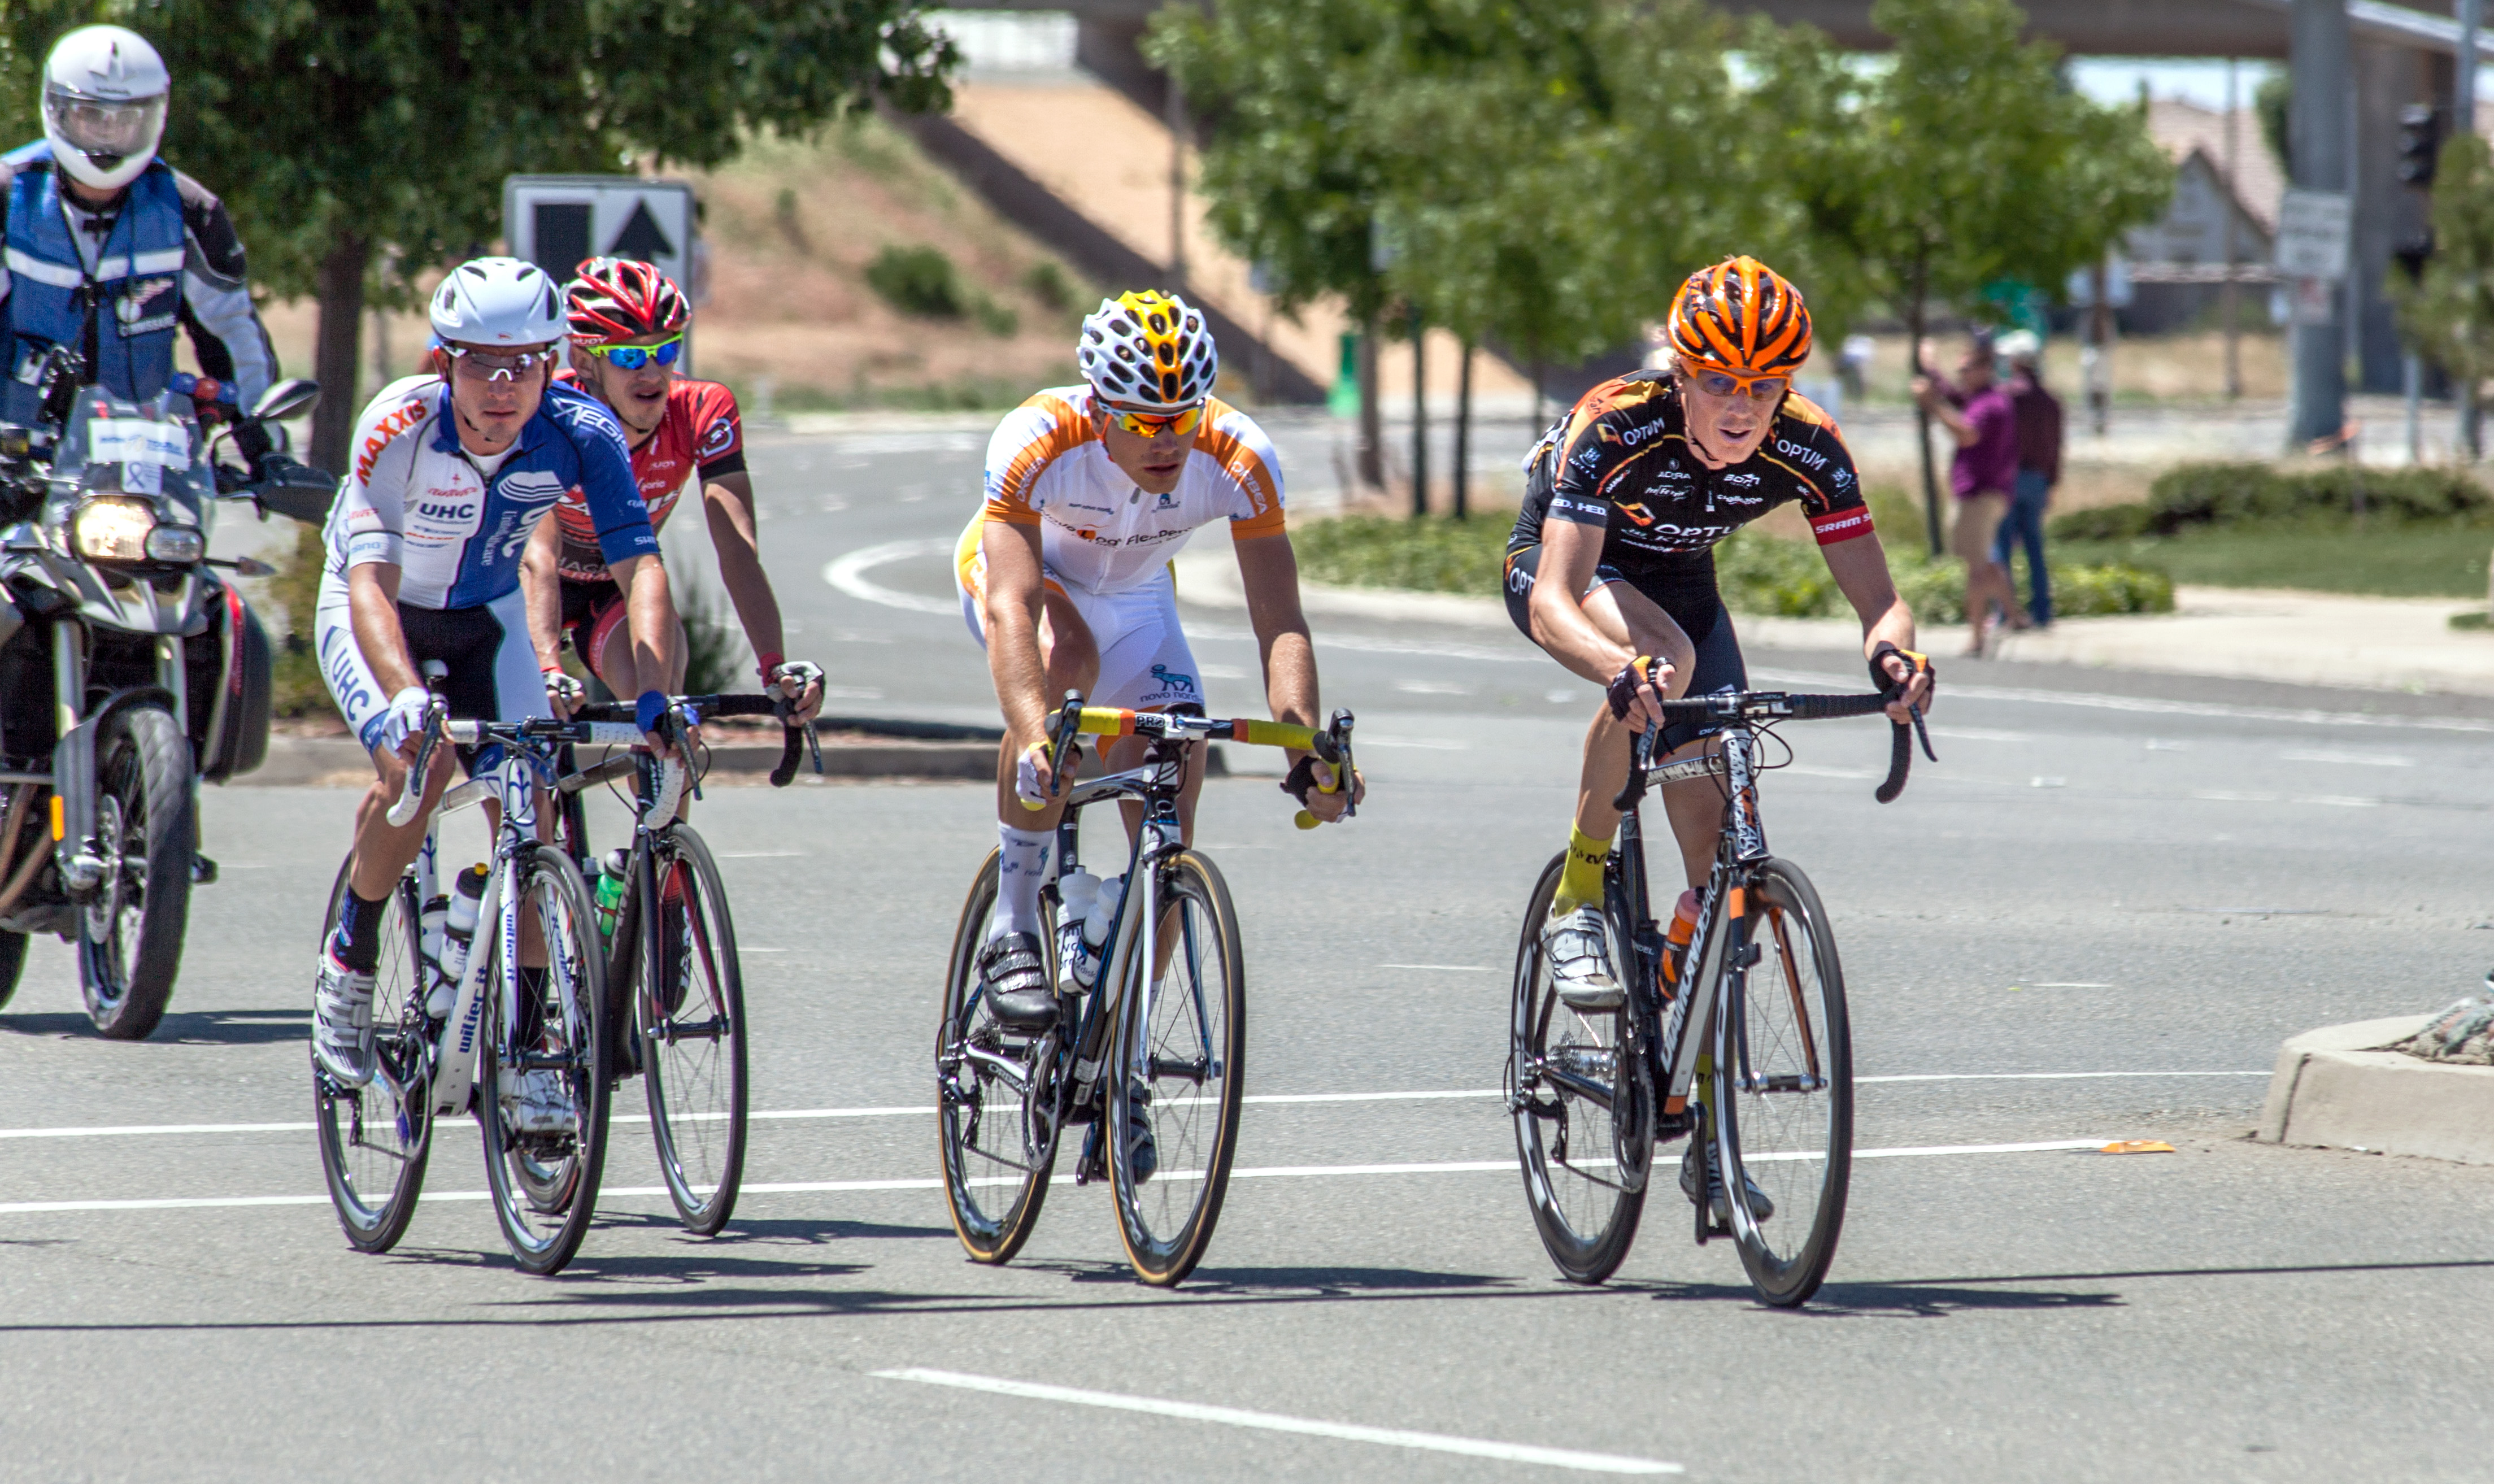
bicycle, recreation, vehicle, cycling, race, sports, racing, sacramentovalley, amgentourofcalifornia, road cycling, outdoor recreation, cycle sport, bicycle racing, road bicycle, endurance sports, racing bicycle, road bicycle racing, duathlon, keirin